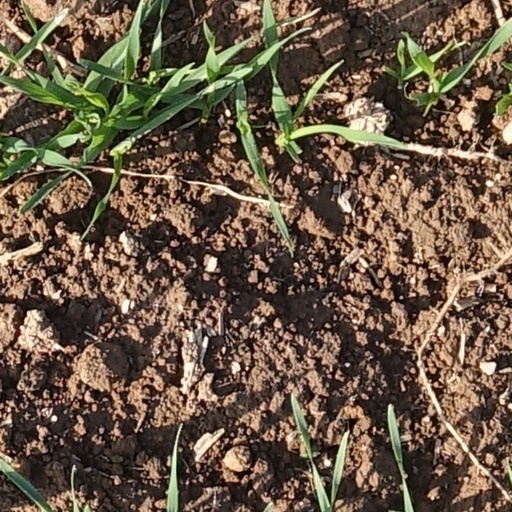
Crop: wheat